Sky position (RA, Dec in degrees): 135.816, 27.916
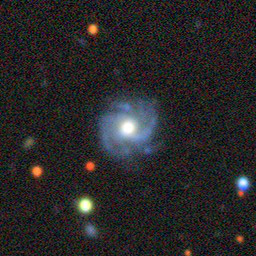
Galaxy morphology: Unbarred Loose Spiral Galaxies